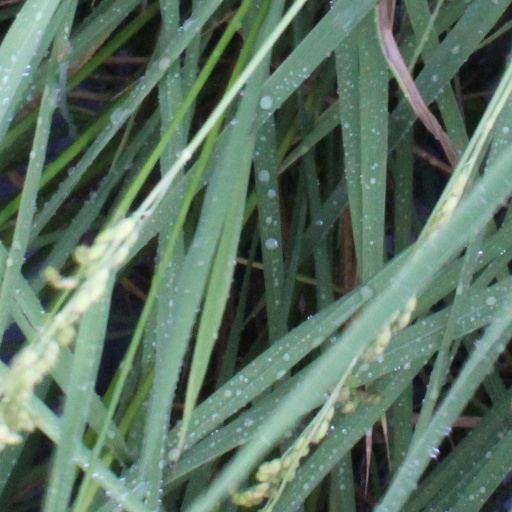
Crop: rice